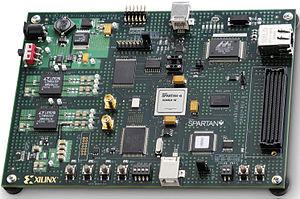
Le génie informatique, ou l'ingénierie informatique, est une discipline qui traite de la conception, du développement et de la fabrication de systèmes informatiques, aussi bien d'un point de vue matériels que logiciels.
Une radio logicielle, en anglais : software radio ou software-defined radio, est un récepteur et éventuellement émetteur radio réalisés principalement par logiciel et dans une moindre mesure par matériel.